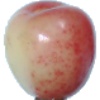
Label: Cherry Rainier 1